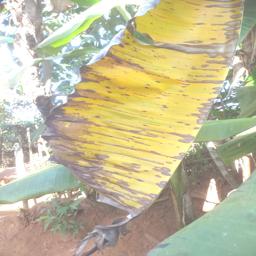
Label: MALBHOG LEAF